Dark Star (film)

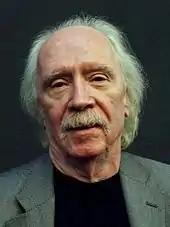
Director John Carpenter in 2011

The screenplay was written by Carpenter and O'Bannon while they were film students at the University of Southern California]. Initially titled "The Electric Dutchman", the original concept was Carpenter's, while O'Bannon "flesh[ed] out many of the original ideas" and contributed many of the funniest moments. The title was changed to "Planetfall", before settling on "Dark Star". According to O'Bannon, "The ending was copped from Ray Bradbury's story 'Kaleidoscope'", found in the short story collection "The Illustrated Man" (1951).. This homage led to a confrontation between Bradbury and actor Brian Narelle decades later, when, during a chance encounter, Bradbury learned of Narelle's appearance in the film, whereupon Bradbury berated Narelle (who had nothing to do with the story theft). O'Bannon references one of his USC teachers, William Froug, when Pinback says in a video diary entry, "I should tell you my name is not really Sergeant Pinback, my name is Bill Froug, and I am a fuel maintenance technician."